Shaun Murphy (singer)

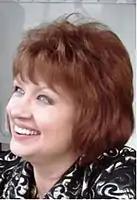
Shaun Murphy

Shaun Murphy (born May 6, 1948) is an American blues and R&B singer songwriter, best known for her powerhouse singing style. Sometimes credited as Stoney, her recording career started in 1971 with Motown Records.